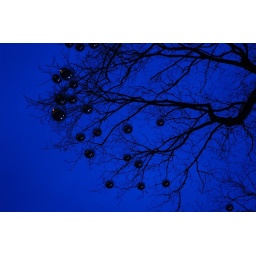
Futile attempt to capture the silver globes in the tree at Brunnsparken. This was the best I could accomplish in the deepening twilight